Home-Purves-Hume-Campbell baronets

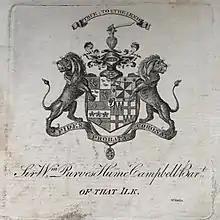
Ex-libris of the 6th baronet

The Purves, later Purves-Hume-Campbell, later Home-Purves-Hume-Campbell Baronetcy, of Purves Hall in the County of Berwick, was a title in the Baronetage of Nova Scotia. It was created on 25 July 1665 for William Purves. The fourth baronet married Lady Anne, daughter of Alexander Hume-Campbell, 2nd Earl of Marchmont. Their grandson, the sixth baronet, assumed the additional surnames of Hume and Campbell. The latter's son, the seventh baronet, assumed the additional surname of Home. He sat as member of parliament for Berwickshire. The title became extinct on the death of the eighth Baronet in 1960.